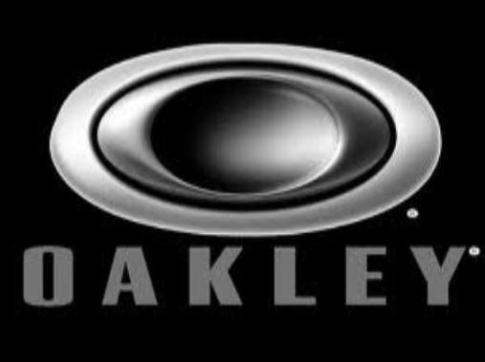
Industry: Sports